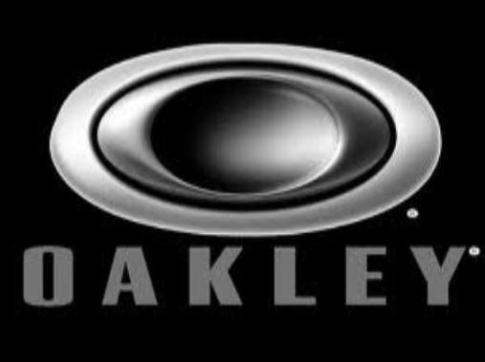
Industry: Sports